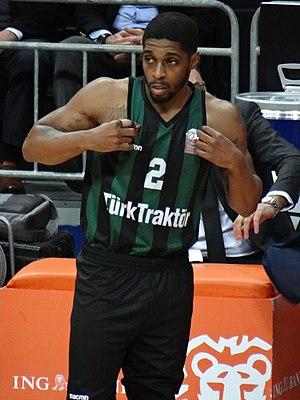
Lazeric Deleon Jones, né le 11 août 1990 à Chicago dans l'Illinois, est un joueur américain de basket-ball.